Leonard Hankerson

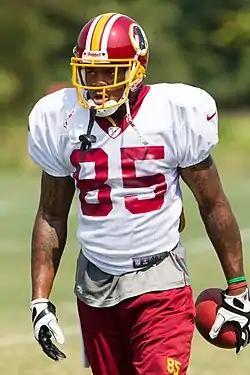
Hankerson with the Washington Redskins in 2012

Leonard Hankerson Jr. (born January 30, 1989) is an American football coach and former player who is the wide receivers coach for the San Francisco 49ers of the National Football League (NFL). He played professionally as a wide receiver in the NFL. Hankerson played college football for the Miami Hurricanes, and was selected by the Washington Redskins in the third round of the 2011 NFL draft. He also played for the Atlanta Falcons, New England Patriots, and Buffalo Bills.